Republic XF-91 Thunderceptor

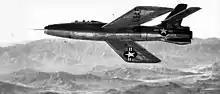
XF-91 Thunderceptor during testing

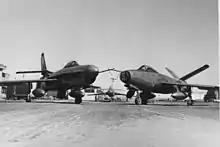
On the left is Republic XF-91 (serial number 46-680) after the nose radome installation and on the right is XF-91 (serial 46-681) after the V-tail modification.

The first prototype made its first flight on 9 May 1949, breaking the speed of sound in December 1951. It was later modified with a small radome for gunnery ranging (although not the "full" radome of the second prototype). The second prototype included a full radome and chin-mounted intake, but was otherwise similar. With both the jet and rockets running, the aircraft could reach Mach 1.71. Both prototypes completed 192 test flights over the course of five years.